Bufadienolide

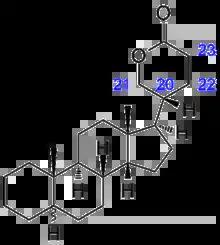
Bufanolide

According to MeSH, bufadienolides and bufanolides are classified as follows: